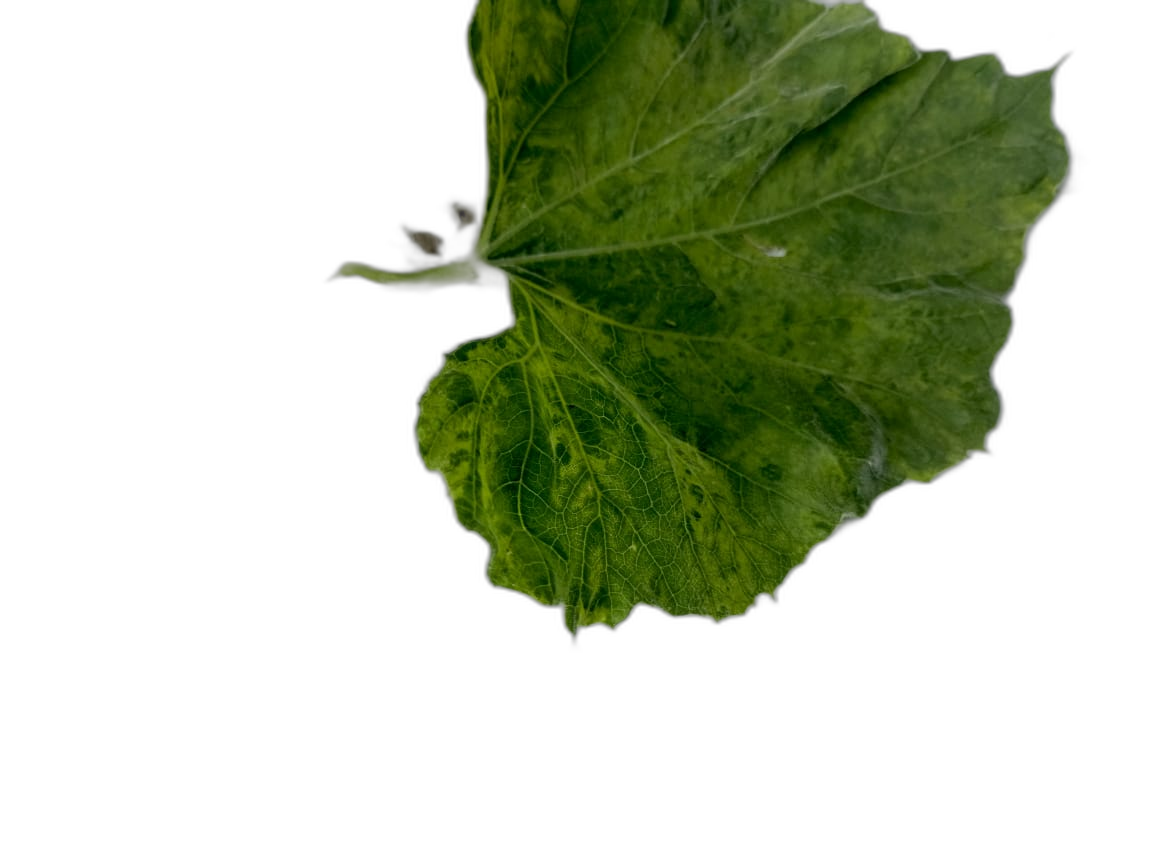
Crop: Bottle Gourd
Label: Mosaic_Virus